Fernando Amorsolo

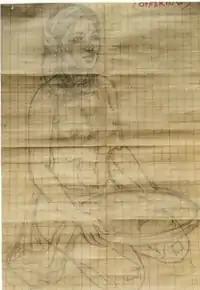
Sketch of a woman, whose unfinished style is representative of Amorsolo's sketching

After three years as an instructor and commercial artist, Amorsolo was given a grant to study at the Academia de San Fernando in Madrid, Spain by Filipino businessman Enrique Zóbel de Ayala. During his seven months in Spain, Amorsolo sketched at museums and along the streets of Madrid experimenting with the use of light and color. Still through the Zóbel grant, Amorsolo was also able to travel to New York City, where he encountered postwar impressionism and cubism which would become major influences on his work.